Dziady

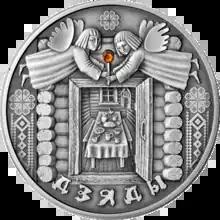
"Dziady", silver commemorative coin, denomination of 20 rubels

To this day, in Belarus, Ukraine, parts of Russia, and some regions of eastern Poland, it is cultivated to carry on the graves of the dead a symbolic meal in clay pots. The majority of Slavic neo-pagan and rodnover movements also cultivate the dziady. Every year in Krakow, a traditional is held, directly related to the ancient custom of spring ancestors' holiday.